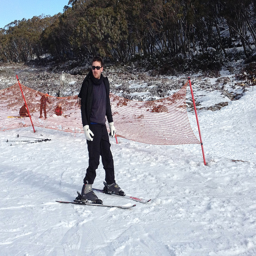
a man on skis stands in some snow
a person riding skis on a snowy surface
A man riding skis down a snow covered slope.
A man on ski's next to a construction area.
A person skiing without poles next to the boundry marker.